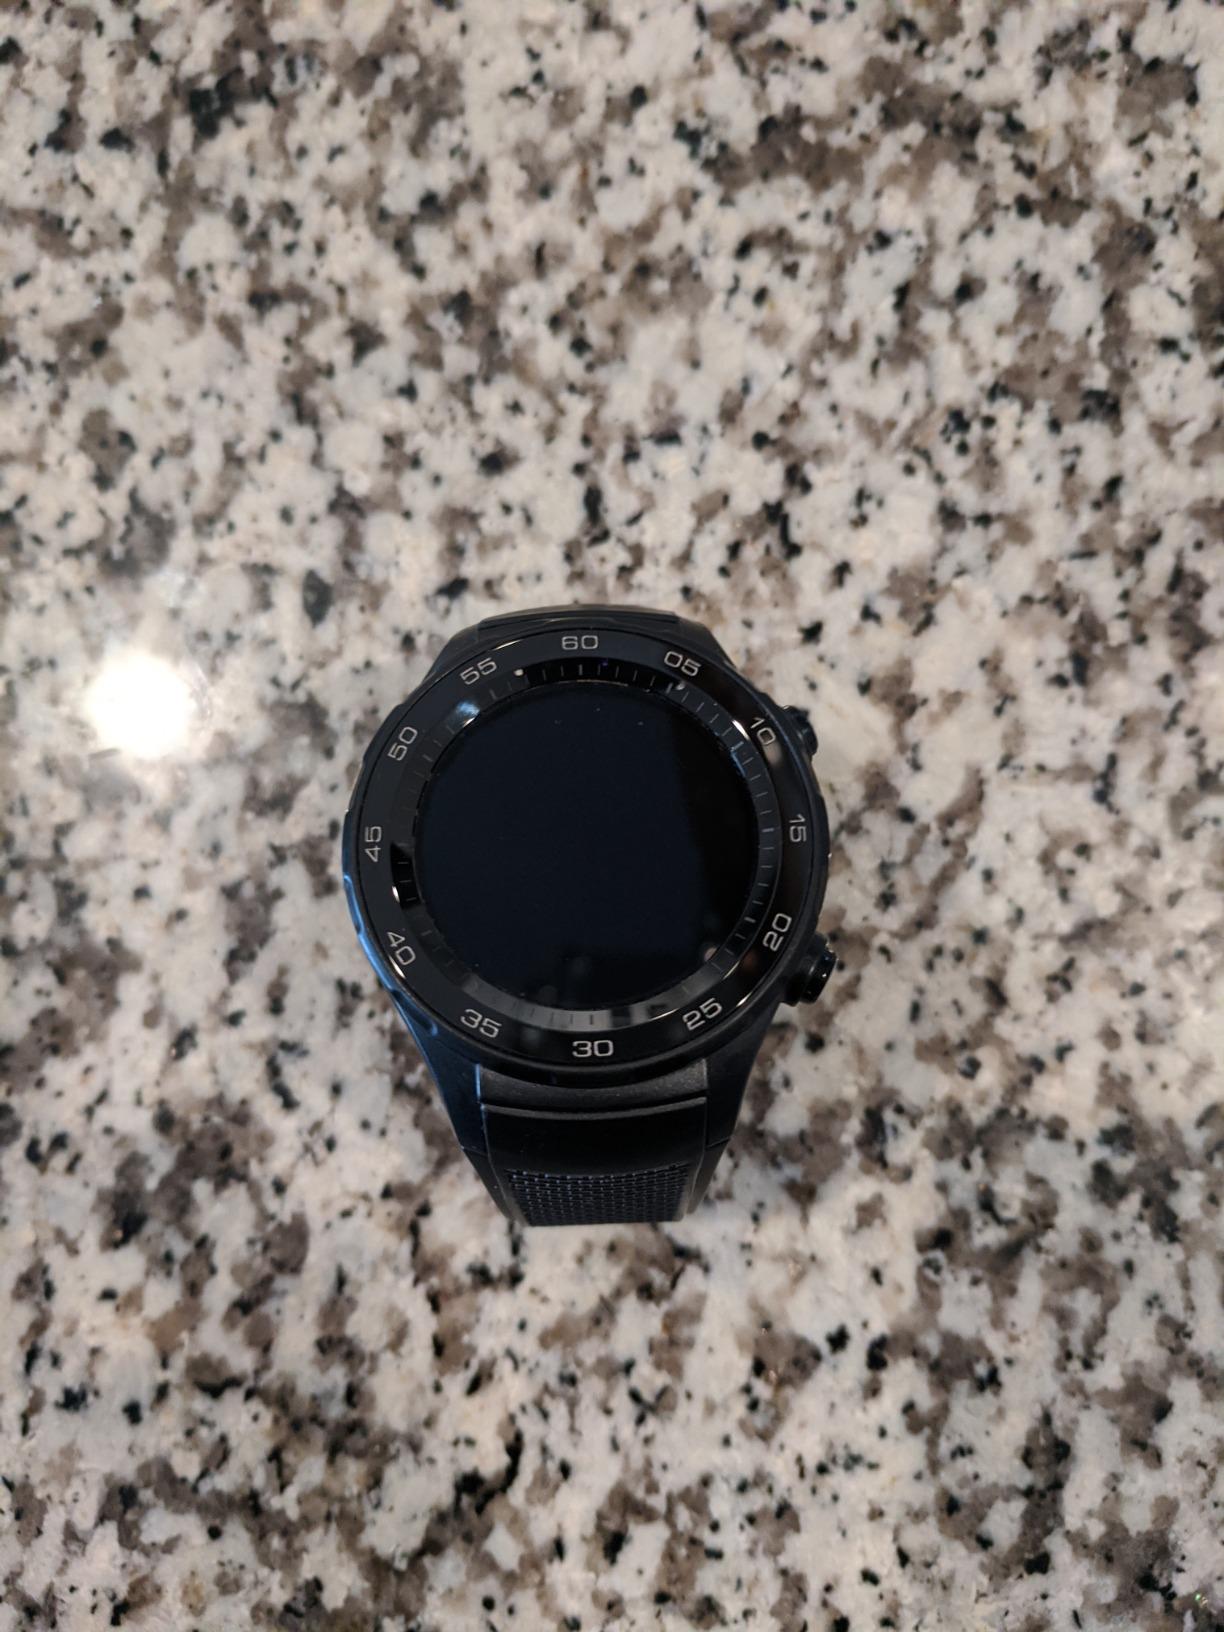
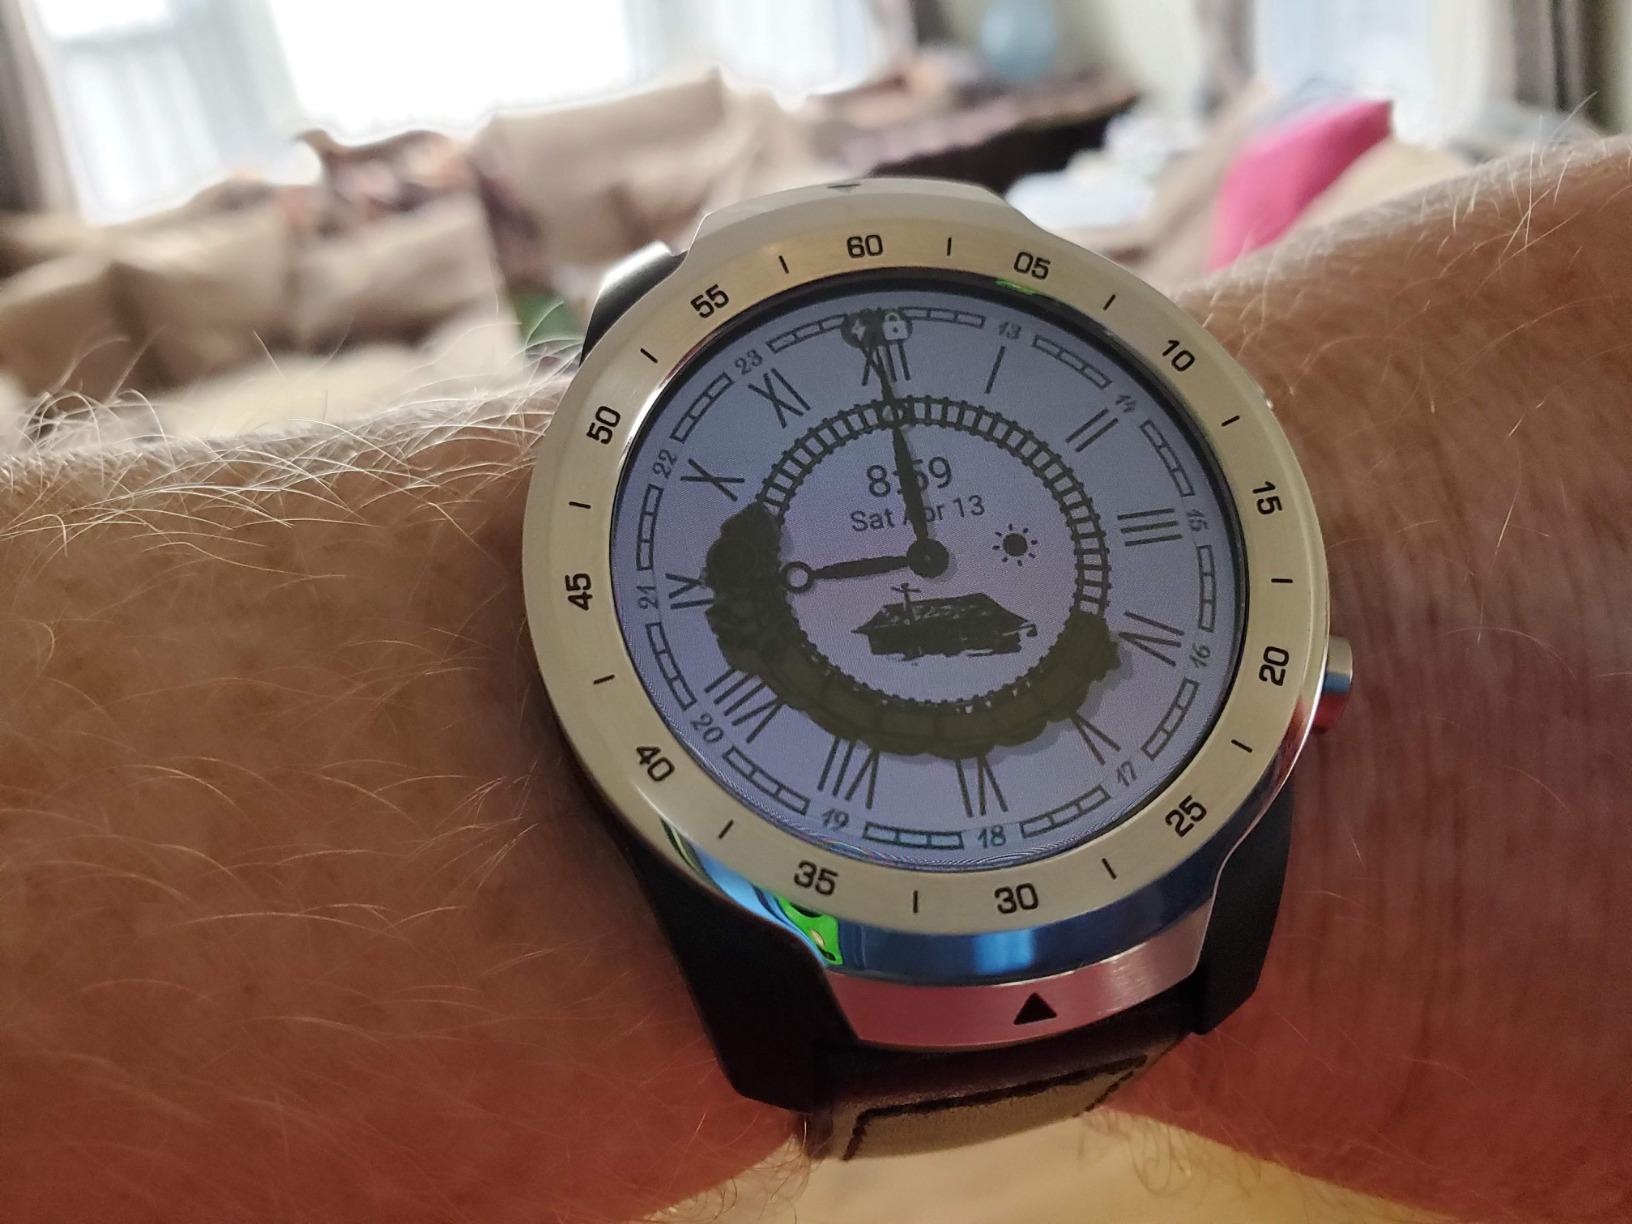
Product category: smartwatch
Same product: no